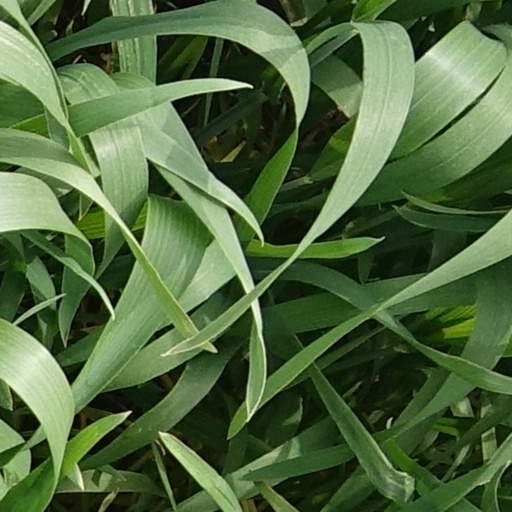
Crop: wheat